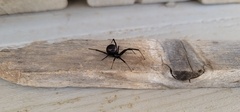
Species: Lactrodectus_hesperus